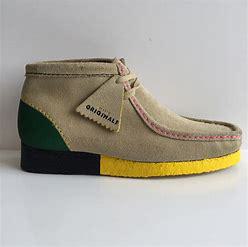
Brand: Clarks
Model: Originals Clarks Originals Wallabee